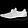
Label: Sneaker